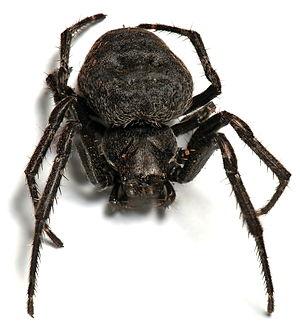
Nuctenea umbratica est une espèce d'araignées aranéomorphes de la famille des Araneidae.